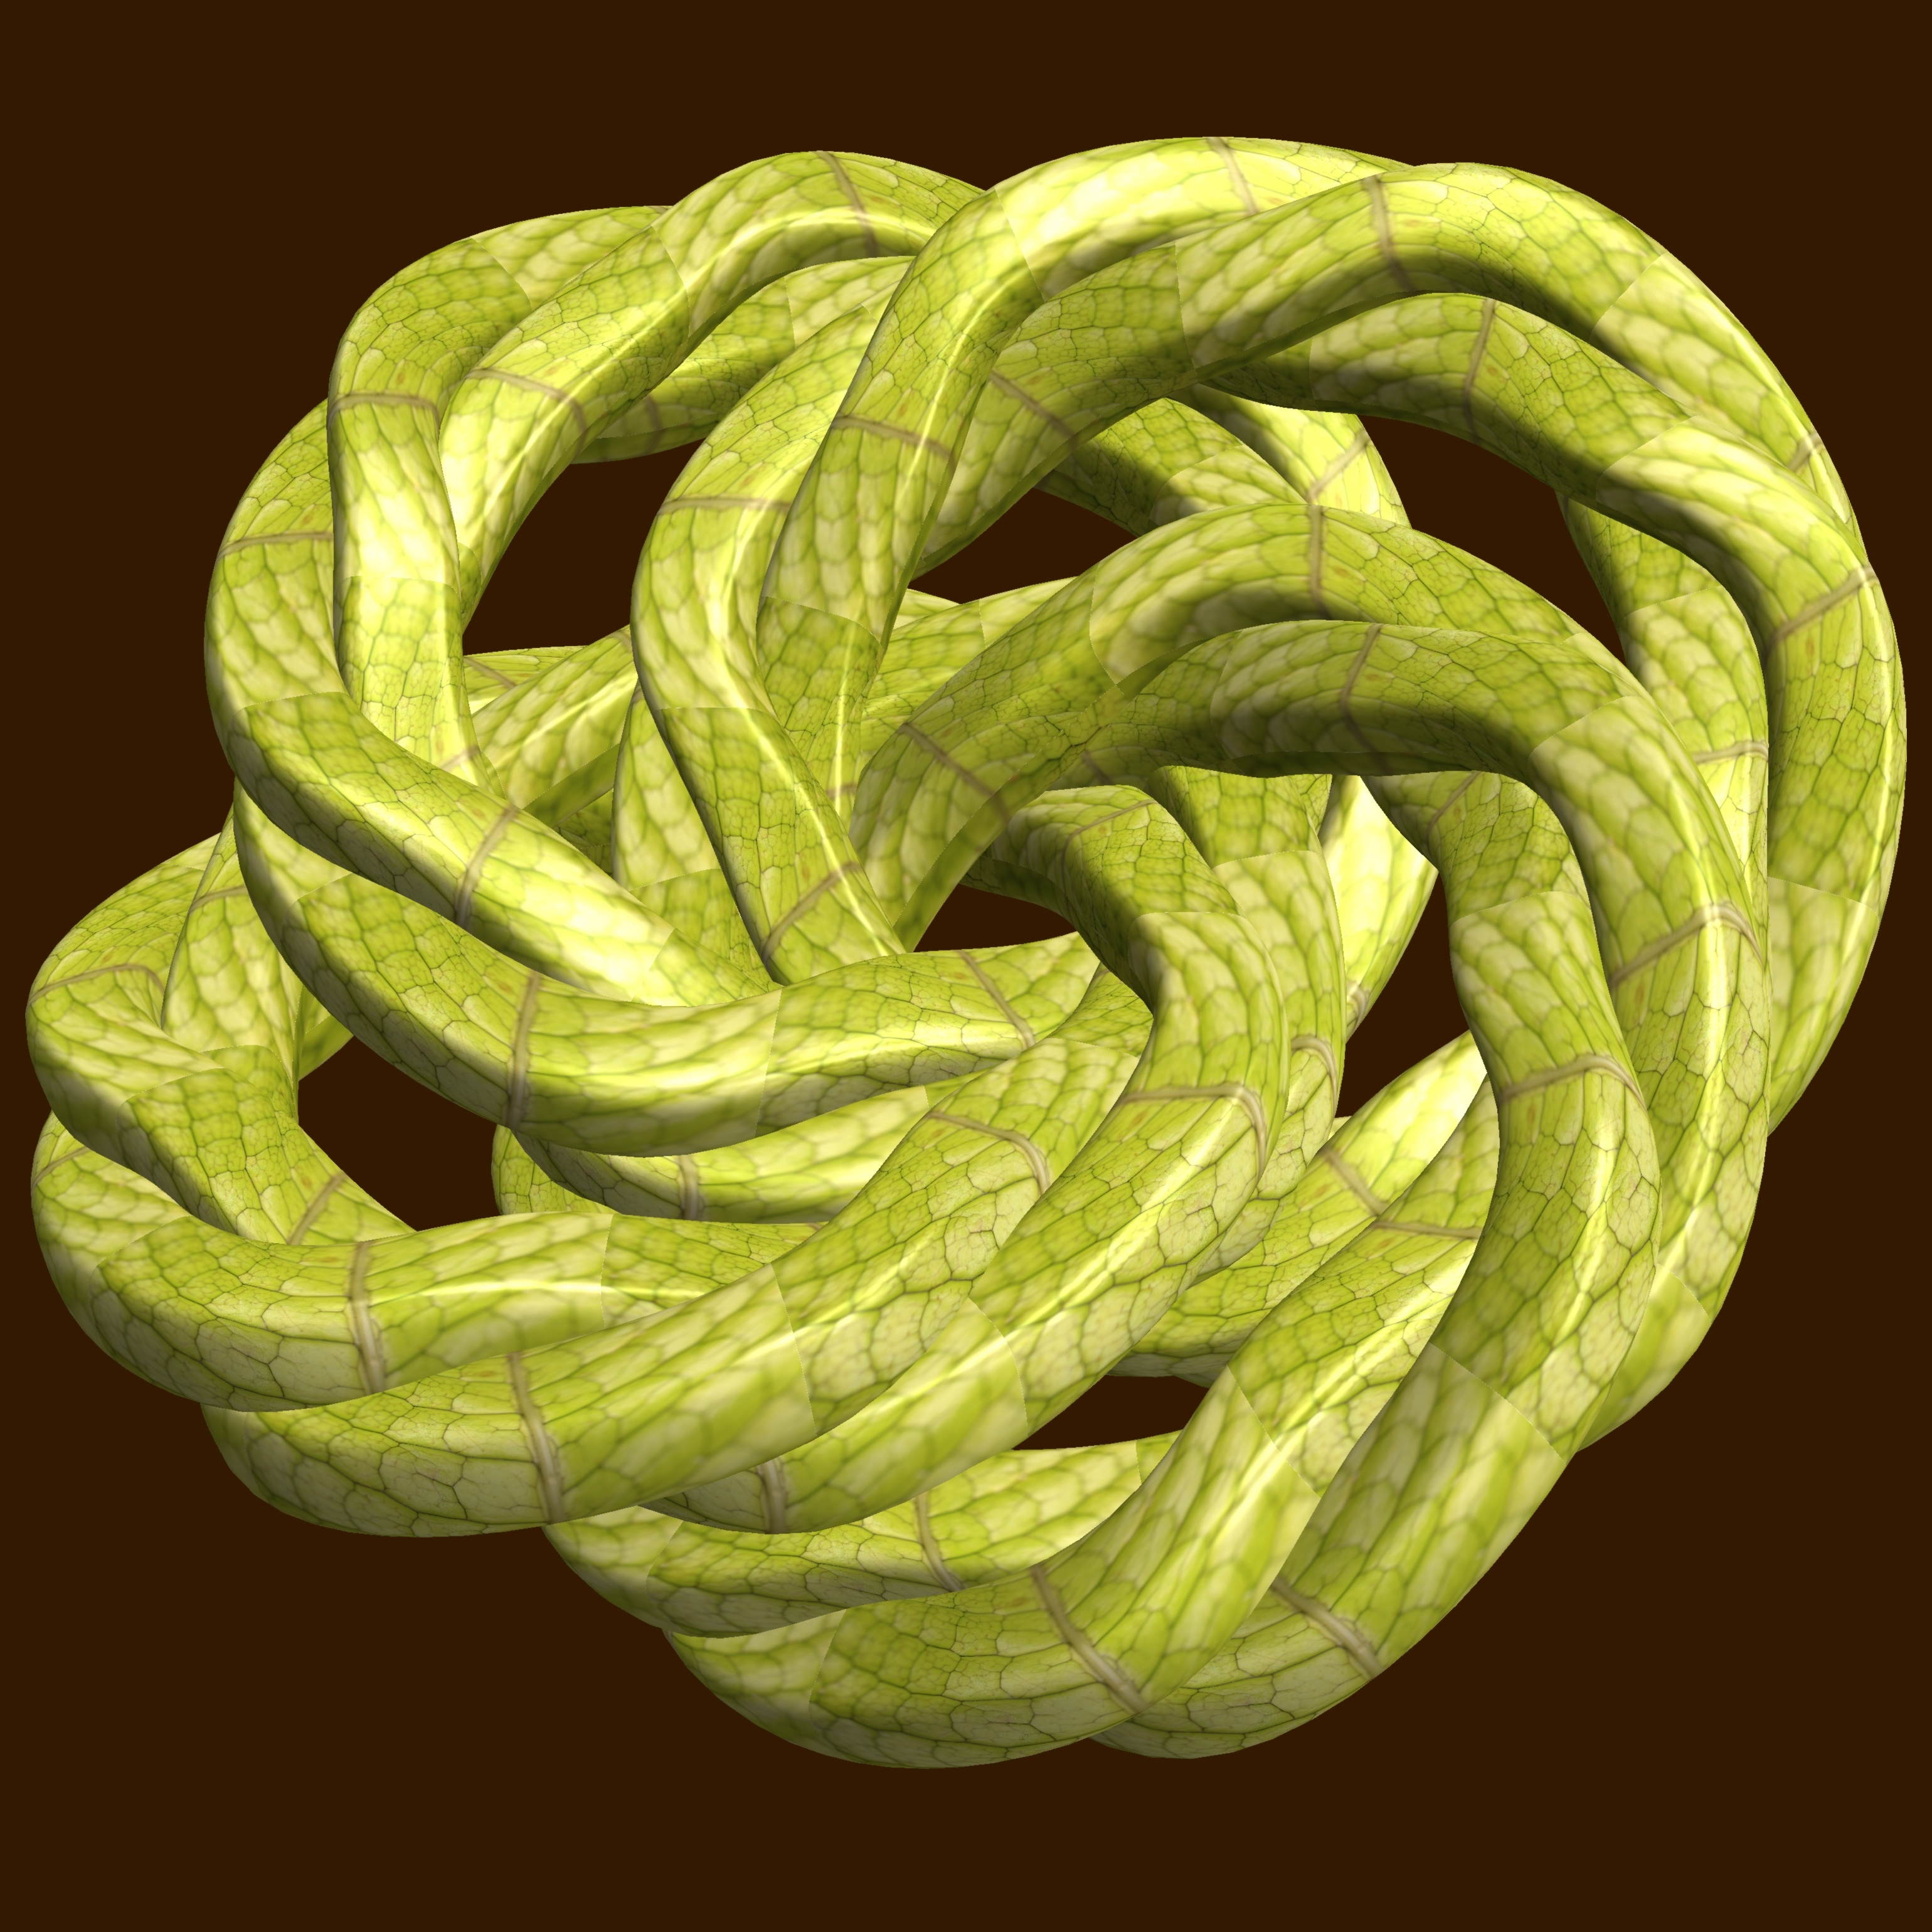
rope, abstract, structure, texture, leaf, flower, pattern, food, green, produce, vegetable, geometry, sculpture, design, symmetry, 3d, graphic, shape, knot, torus, mathematica, cg, parametricplot3d, code, program, algorithm, mapping, geometricsculpture